Afro–Latin Americans

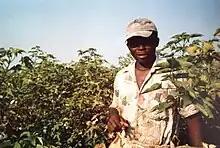
Afro-Peruvian man in El Carmen near Chincha

Chile enslaved about 6,000 Africans, about one-third of whom arrived before 1615; most were utilized in agriculture around Santiago. Today there are very few people who identified themselves as Afro-Chileans, at the most, fewer than 0.001% can be estimated from the 2006 population.